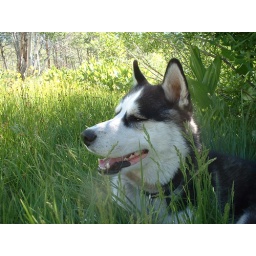
Juneau chills in the grass during a break from a hike up the mountain at the Rainbow Gathering 2004.